Ukrainian Canadian Congress

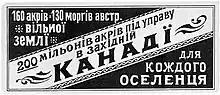
Advertisement for Ukrainians stating that there is free land available over 200 million acres.

Ukrainians immigrated to Canada at the turn of the 20th century, settling mostly in rural areas of the prairie provinces. Given the church services were required all the more by the new settlers, and in 1918 the autonomous Ukrainian Greek-Orthodox Church of Canada was established. Between 1903 and 1920 Ukrainian Canadians started many organizations and institutions (Ridna Shkola, Taras Shevchenko Institute in Edmonton, Andrey Sheptycky Ukrainian Bursa in Winnipeg among others).